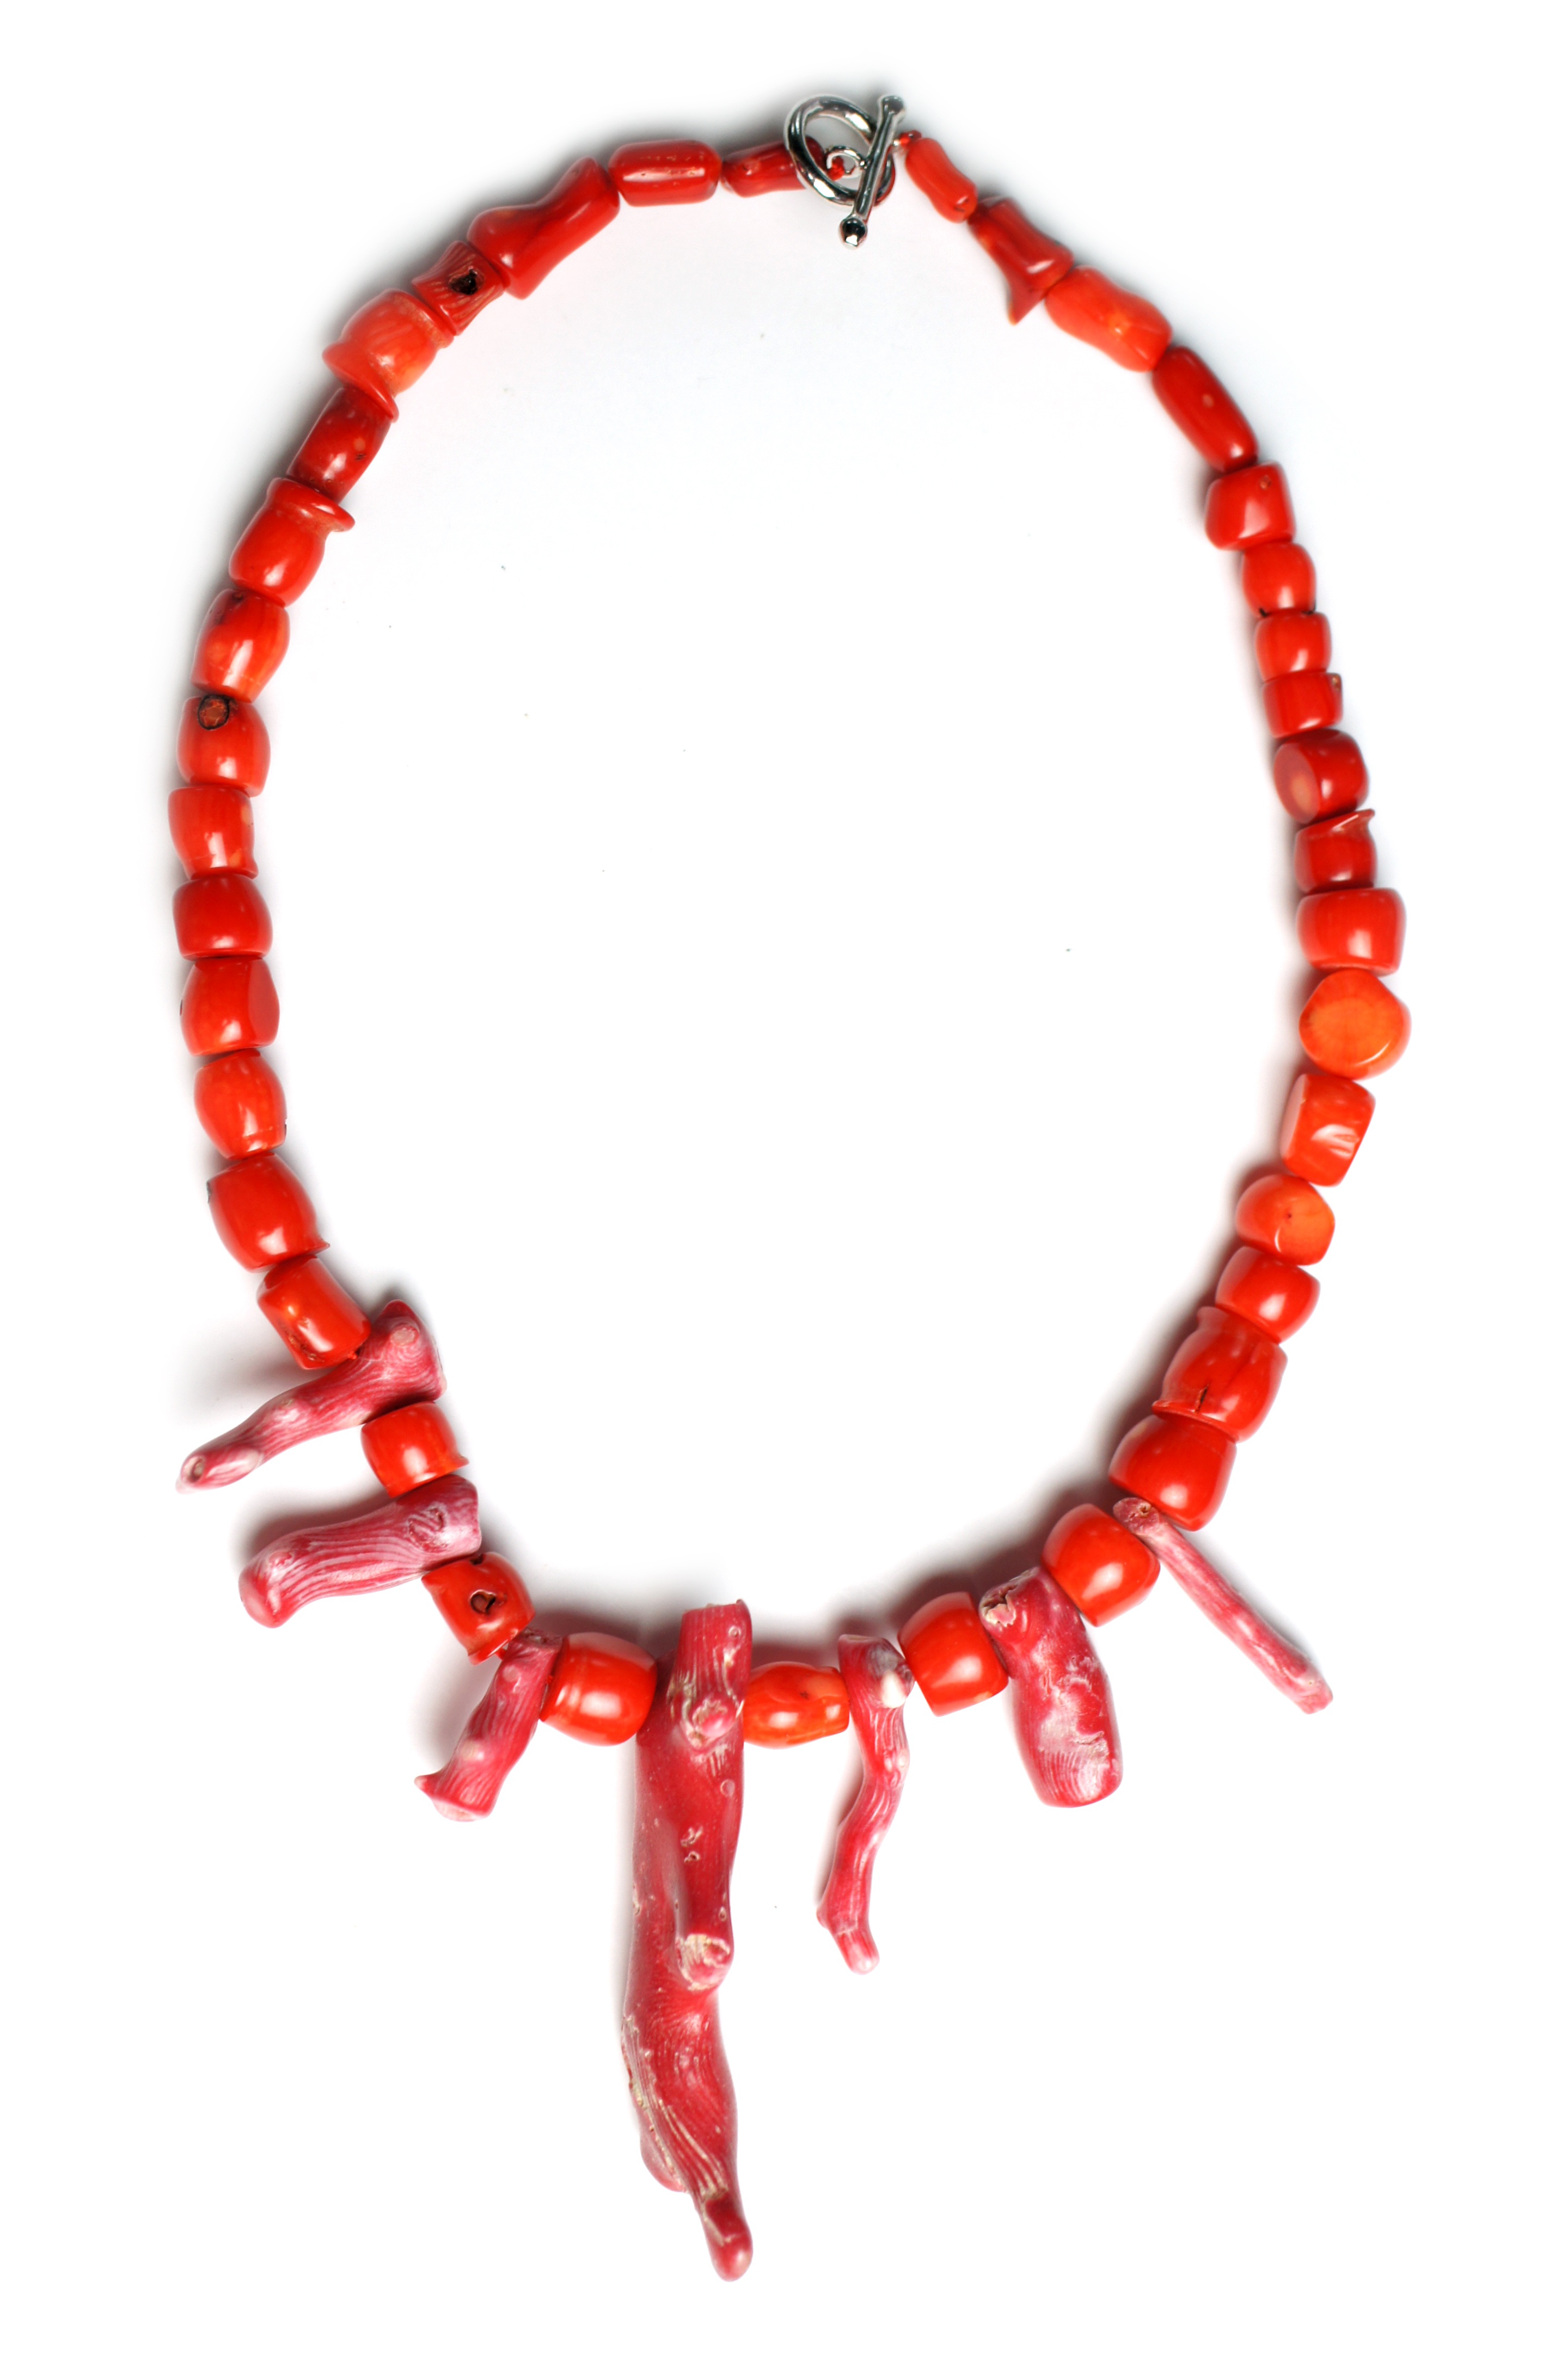
ocean, red, natural, bead, jewelry, coral, necklace, bracelet, jewellery, jewel, stones, handmade, beaded, gems, semiprecious, gemstones, fashion accessory